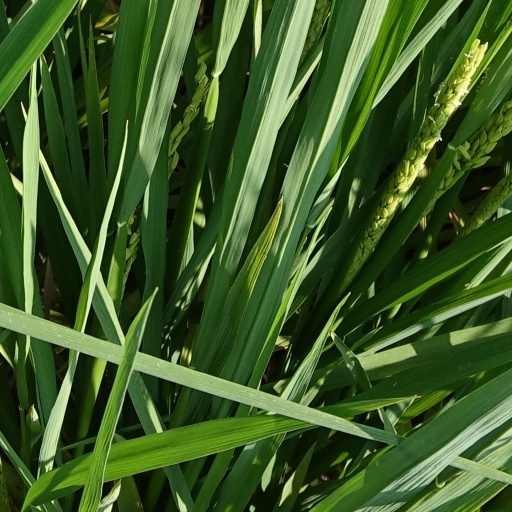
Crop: rice